Ghrelin

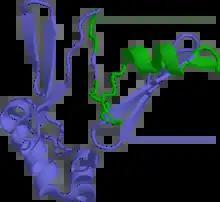
Preproghrelin (green and blue) and ghrelin (green)

The "GHRL" gene produces mRNA which has four exons. Five products arise: the first is the 117-amino acid "preproghrelin". It is homologous to promotilin; both are members of the motilin family. It is cleaved to produce "proghrelin" which is cleaved to produce an unacylated 28-amino acid "ghrelin" and an acylated "C-ghrelin". "Obestatin" is presumed to be cleaved from C-ghrelin.